Desmond FitzGerald (politician)

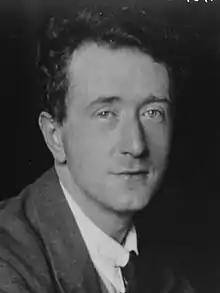
FitzGerald in 1921

Desmond FitzGerald (born Thomas Joseph FitzGerald;13 February 1888 – 9 April 1947) was an Irish revolutionary, politician, and poet, known for his role in the Irish independence movement and for his ministerial roles in Irish governments; he was Director of Publicity from 1919 to 1921, Minister for Publicity from 1921 to 1922, Minister for External Affairs from 1922 to 1927 and finally Minister for Defence from 1927 to 1932. Born in London to an Irish family, FitzGerald moved to Paris in his early twenties, where he became involved in the Imagist group of poets. In 1913, FitzGerald returned to Ireland and the next year became active in the Irish Volunteers, a paramilitary organisation that sought Irish independence from Britain. FitzGerald partook in the Easter Rising of 1916 in Dublin and was subsequently imprisoned for two years by the British.